Red Sun of Darkover

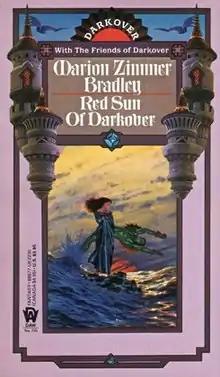
Cover of the first edition

Red Sun of Darkover is an anthology of fantasy and science fiction short stories edited by Marion Zimmer Bradley. The stories are set in Bradley's world of "Darkover". The book was first published by DAW Books (No. 725) in November 1987.